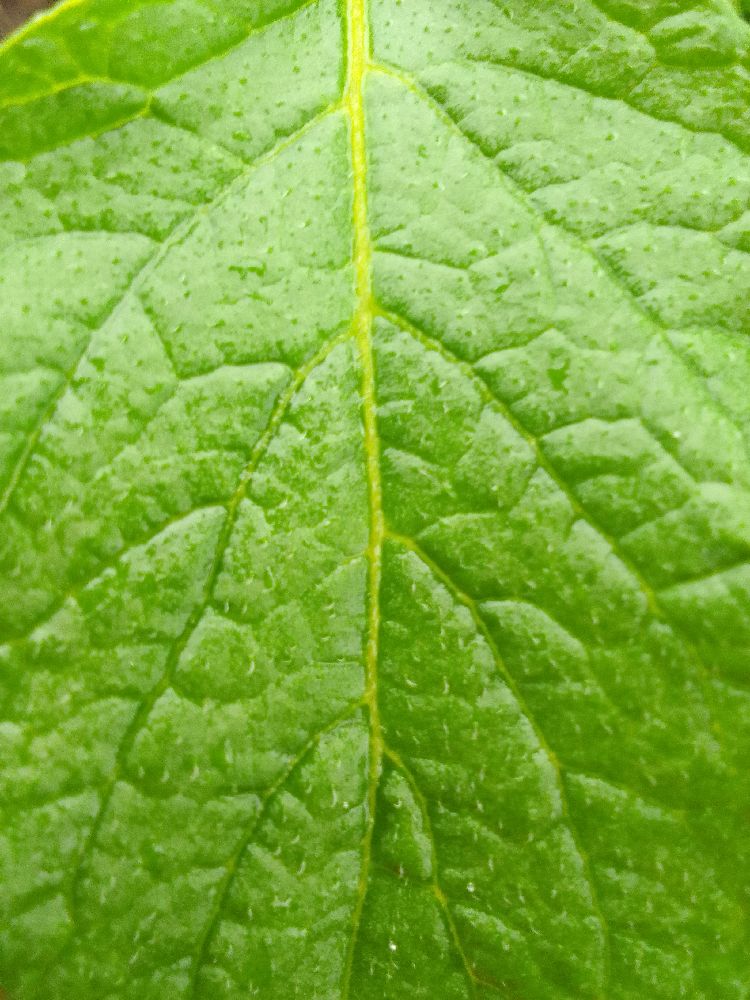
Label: Healthy